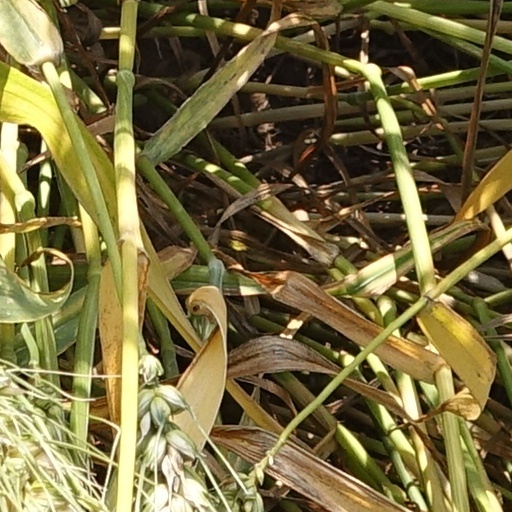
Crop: wheat